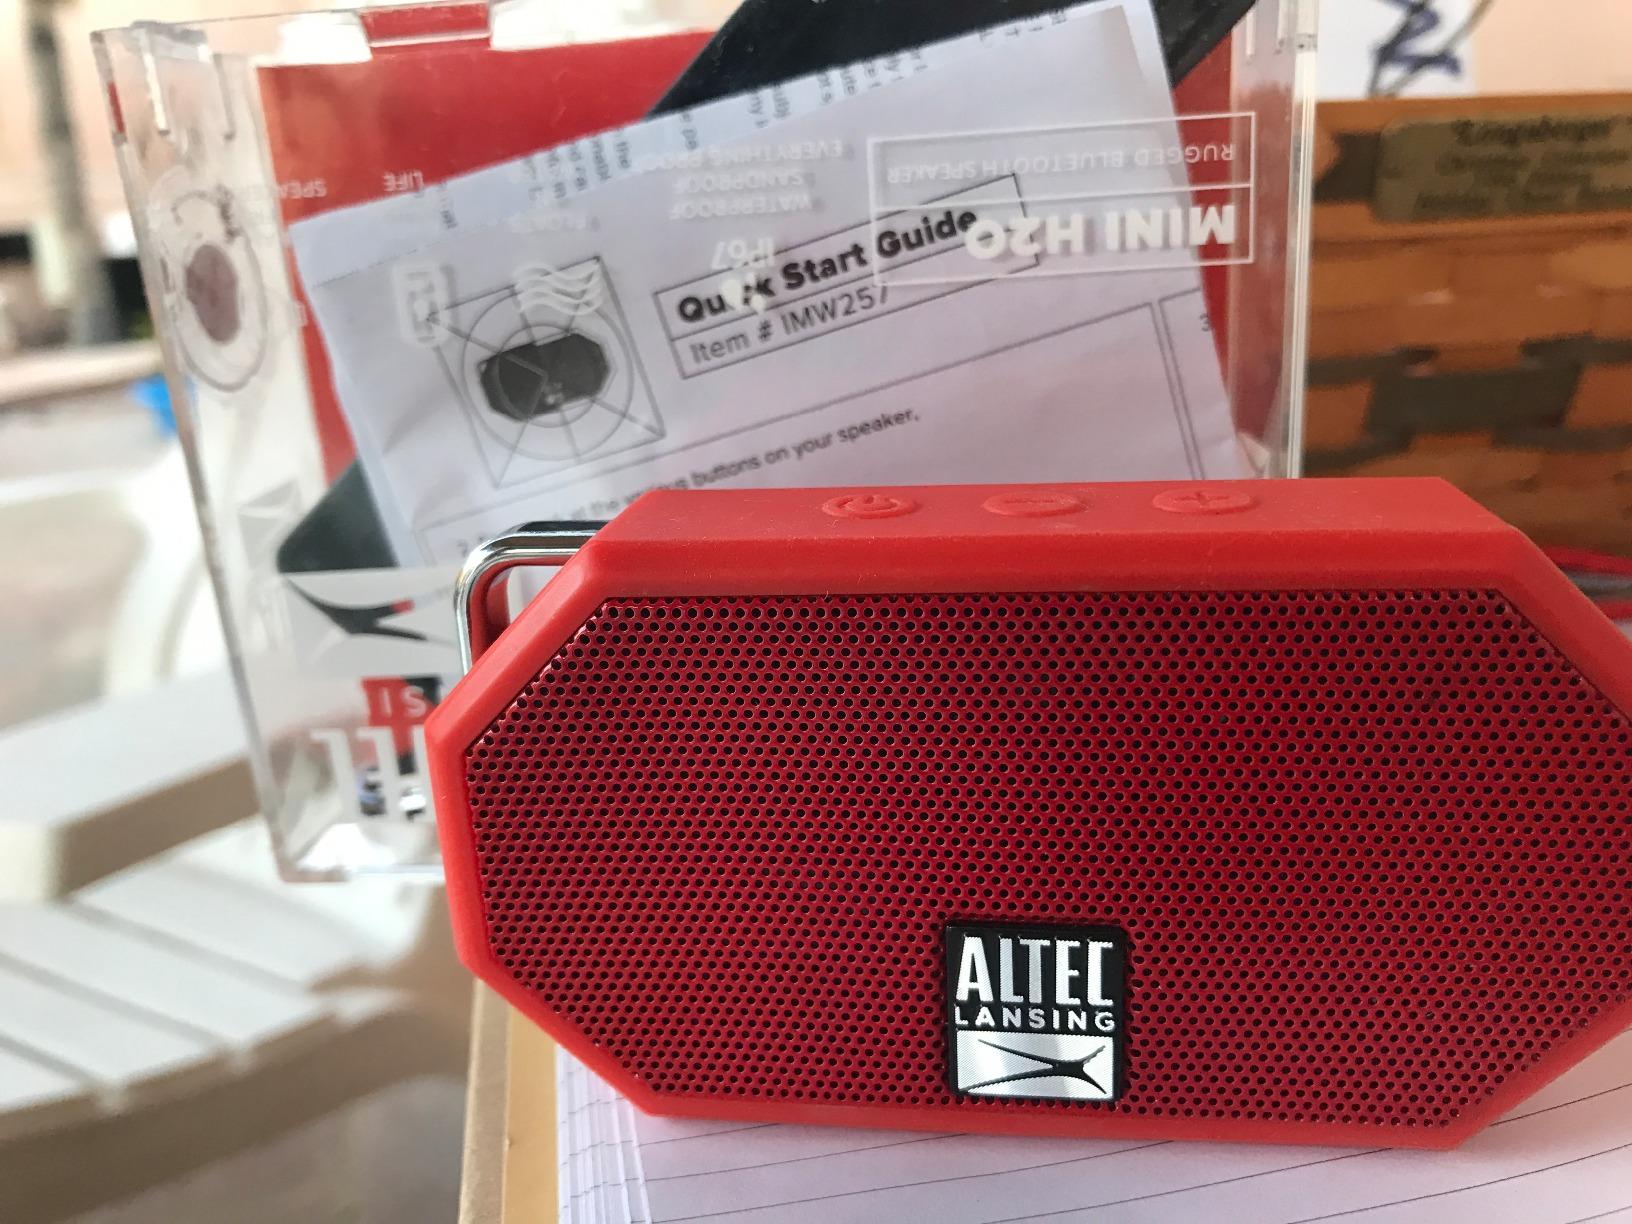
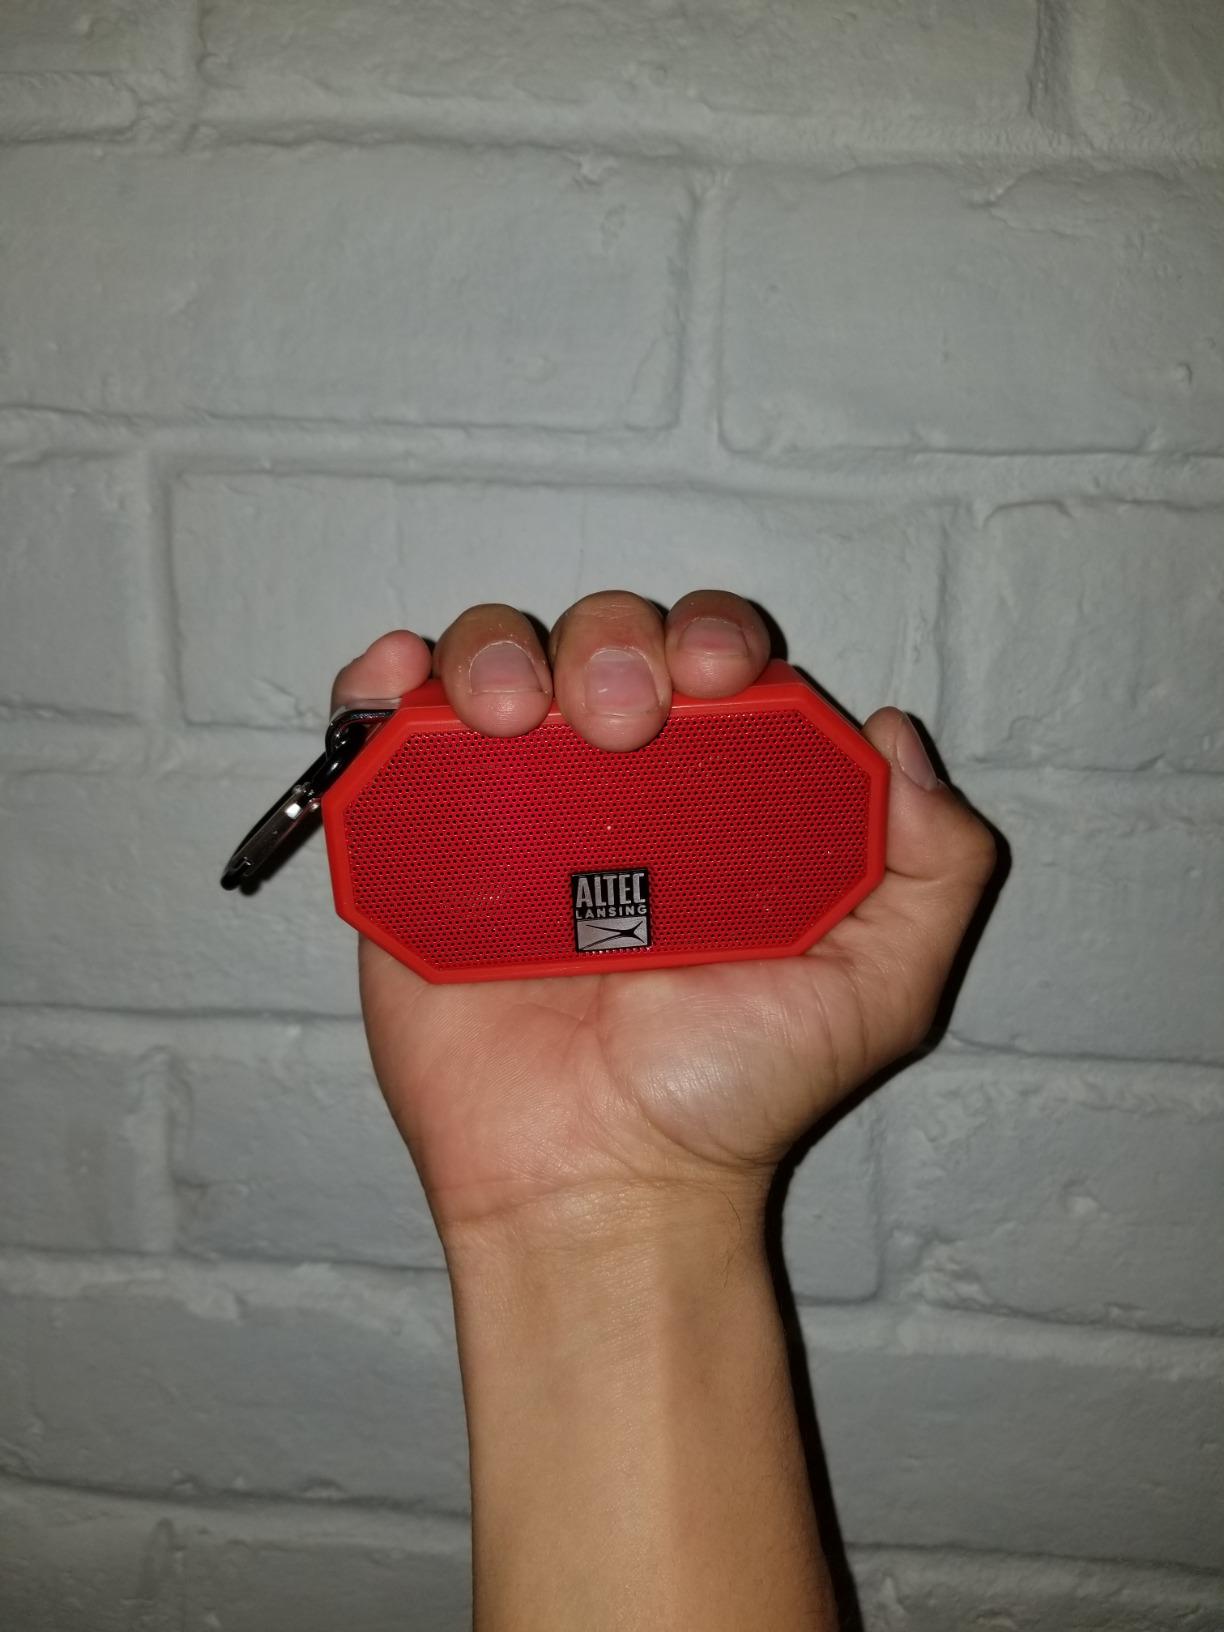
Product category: speaker
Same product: yes